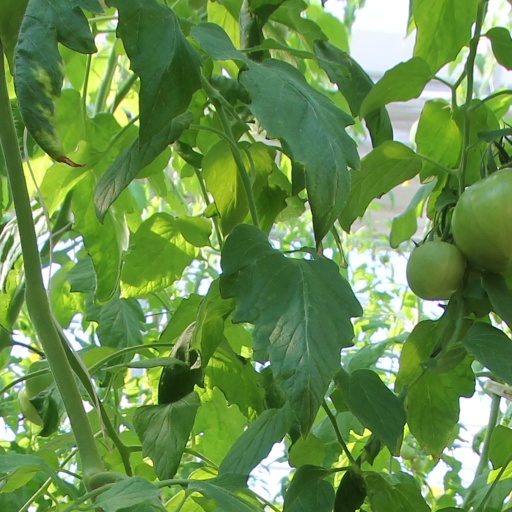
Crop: tomato